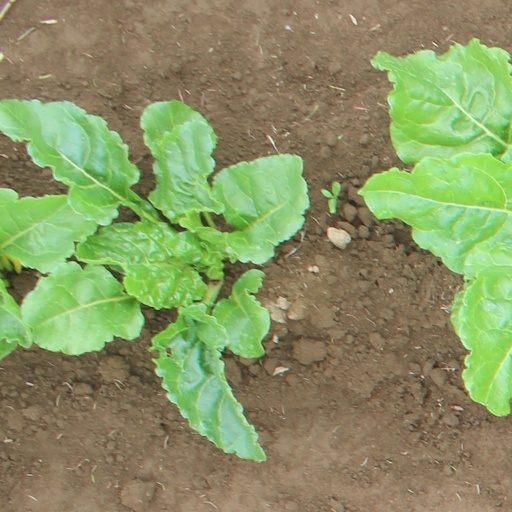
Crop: sugar beet